Saint Veronica

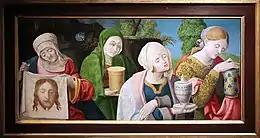
Saint Veronica and the Holy Women, Grégoire Guérard, c.1530

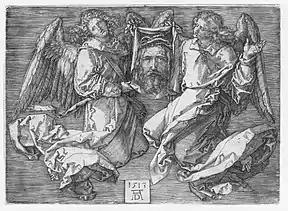
Albrecht Dürer's 1513 "Veronica"

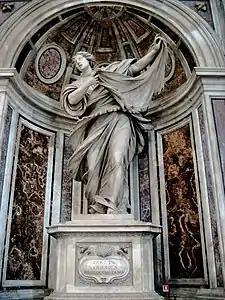
Statue of Veronica by Francesco Mochi in a niche of the pier supporting the main dome of St. Peter's Basilica

There is no reference to the story of Veronica and her veil in the canonical gospels. The closest is the miracle of the unnamed woman who was healed by touching the hem of Jesus’s garment. The apocryphal Gospel of Nicodemus gives her name as Berenikē or Beronike. The name Veronica is a Latinisation of this ancient Macedonian name. The story was later elaborated in the 11th century by adding that Christ gave her a portrait of himself on a cloth, with which she later cured the Emperor Tiberius. The linking of this with the bearing of the cross in the Passion occurs only around 1380 in the internationally popular book "Meditations on the Life of Christ".